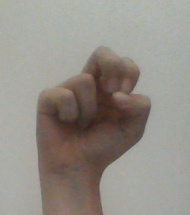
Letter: gaaf